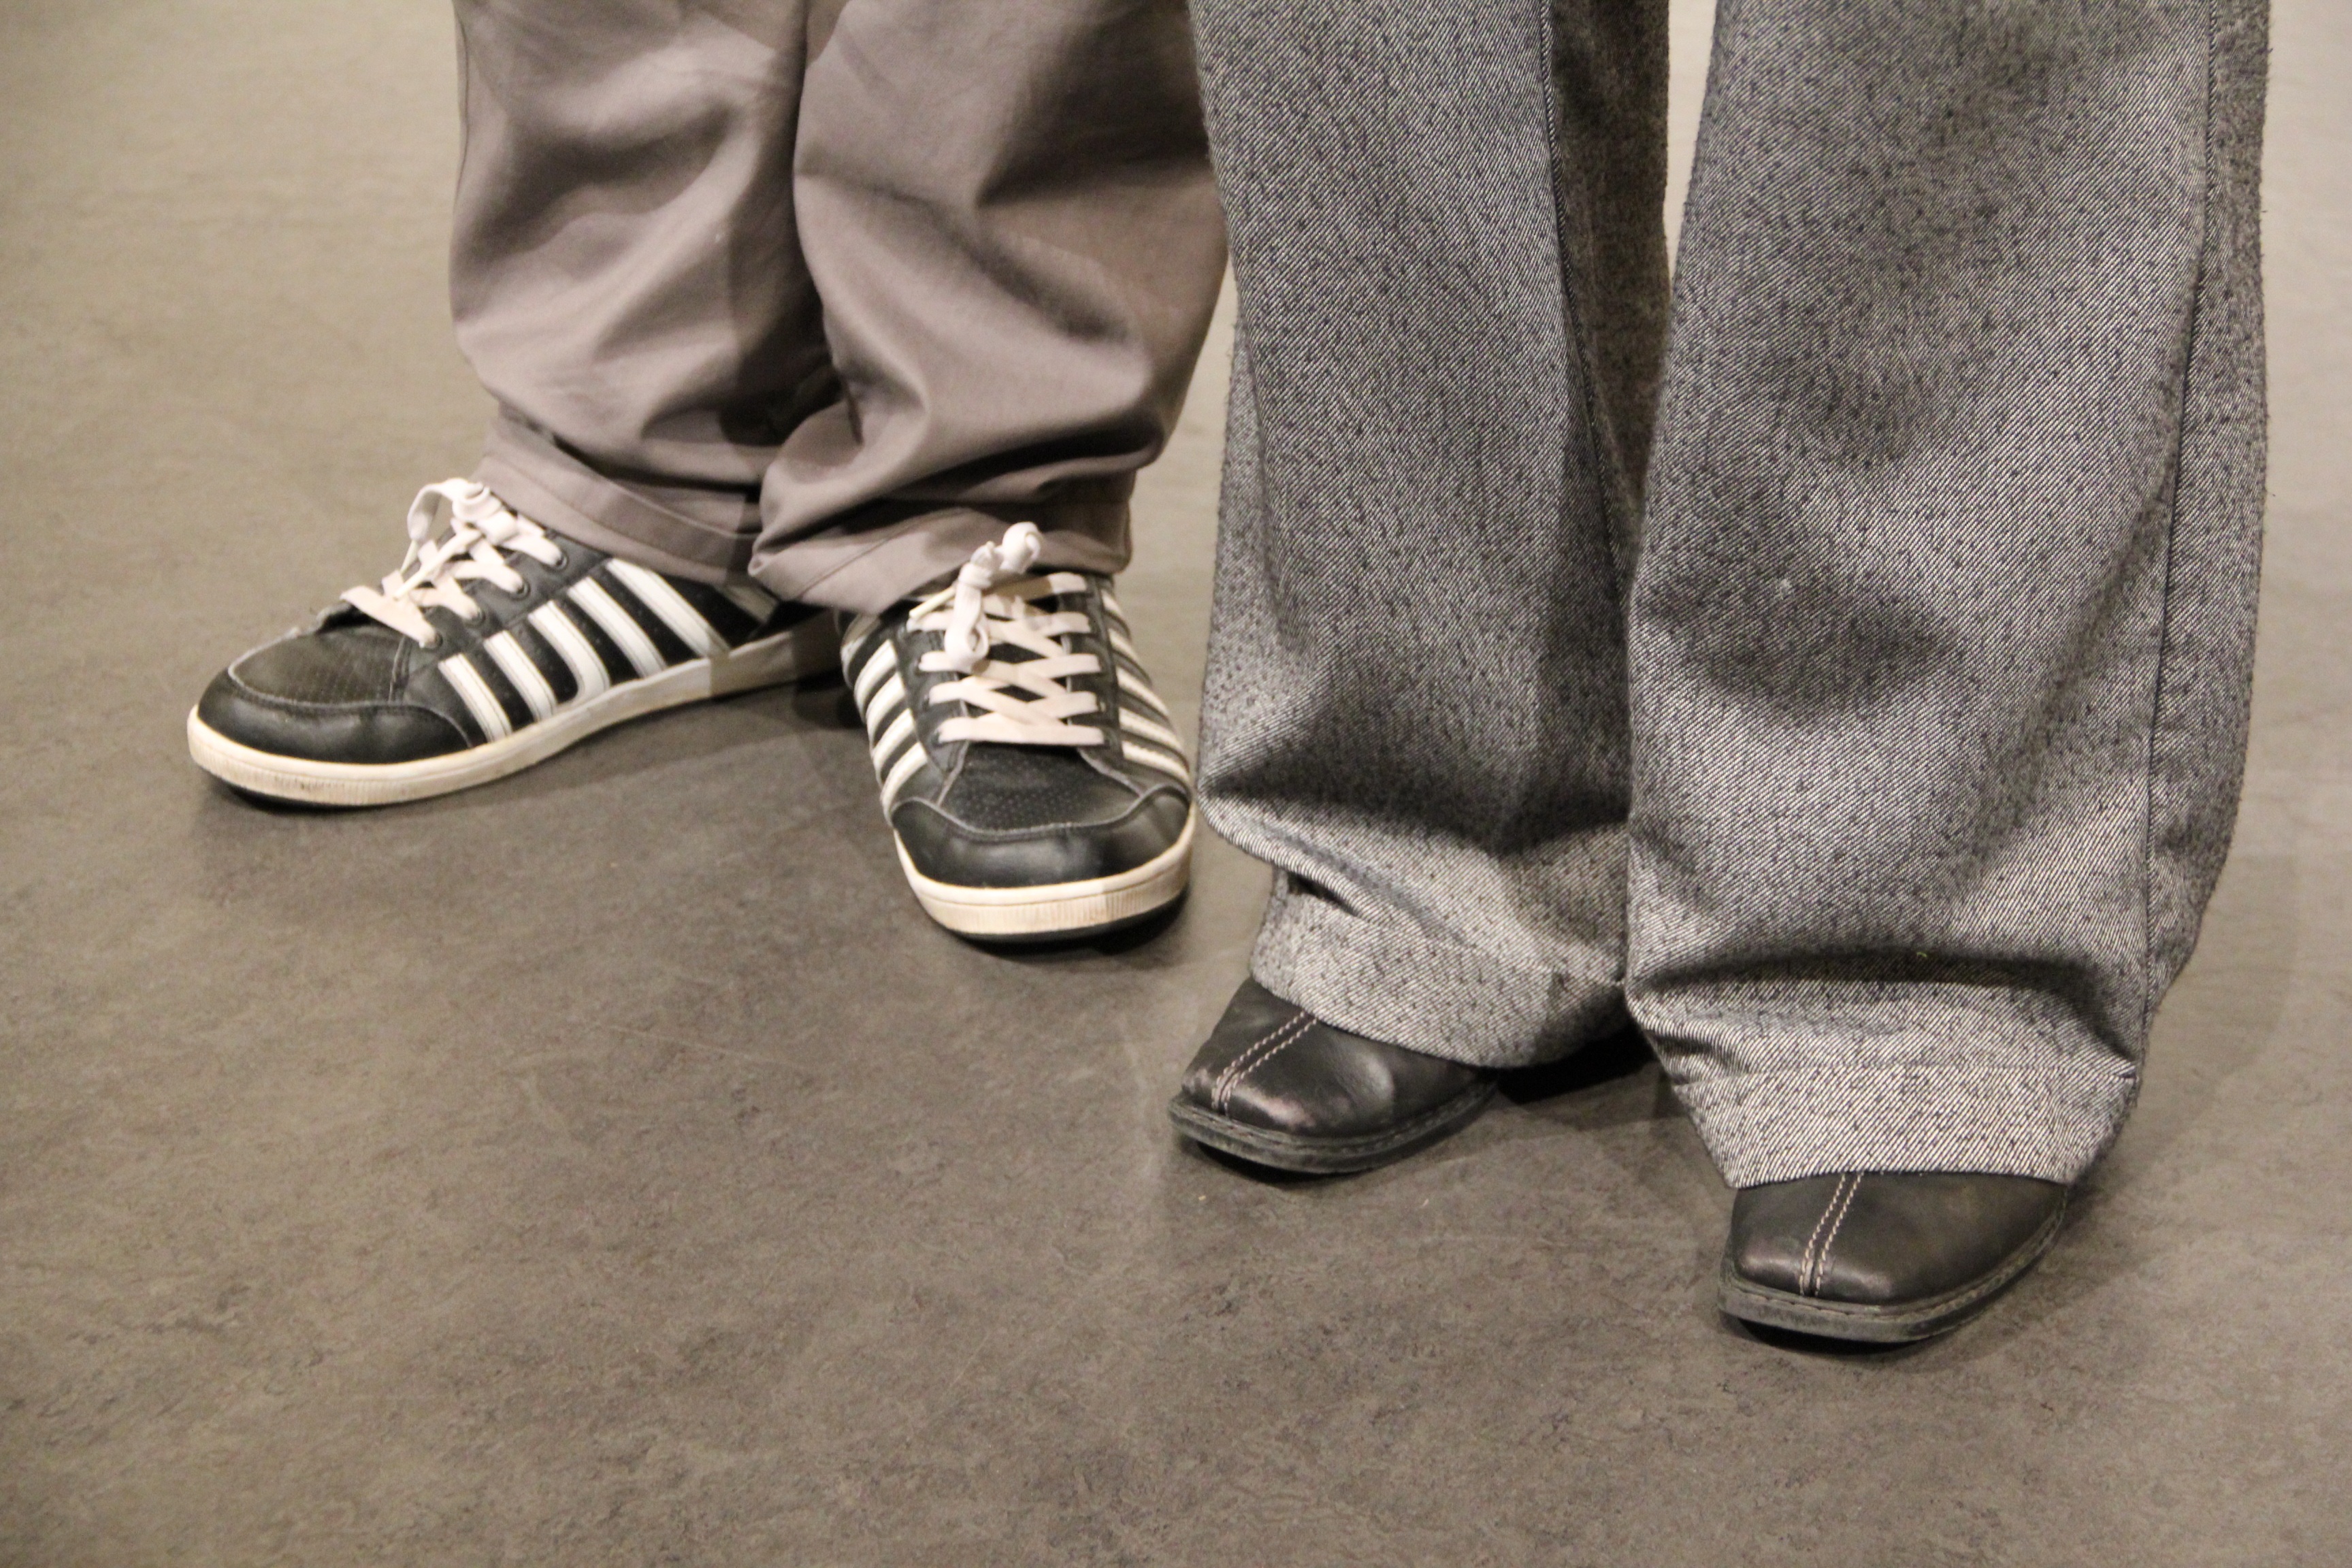
shoe, white, feet, leg, spring, foot, fashion, clothing, black, shoelace, pants, shoes, sneakers, footwear, trouser leg